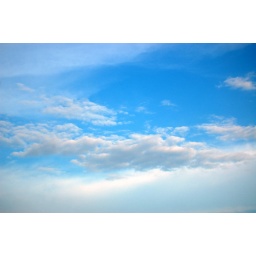
cotton clouds beneath the blue sky